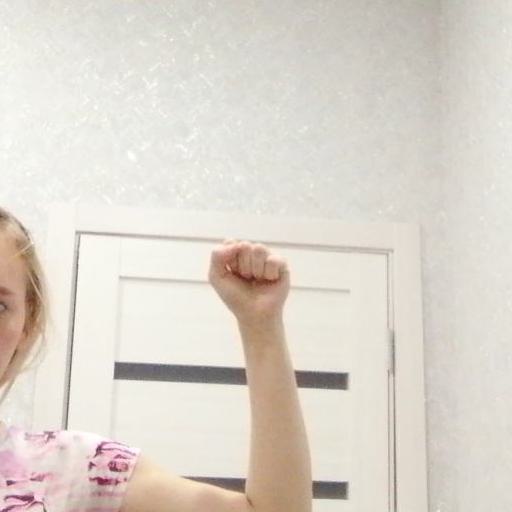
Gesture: fist